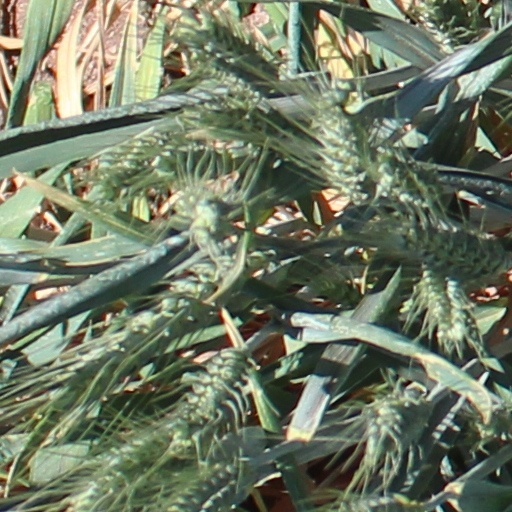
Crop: wheat